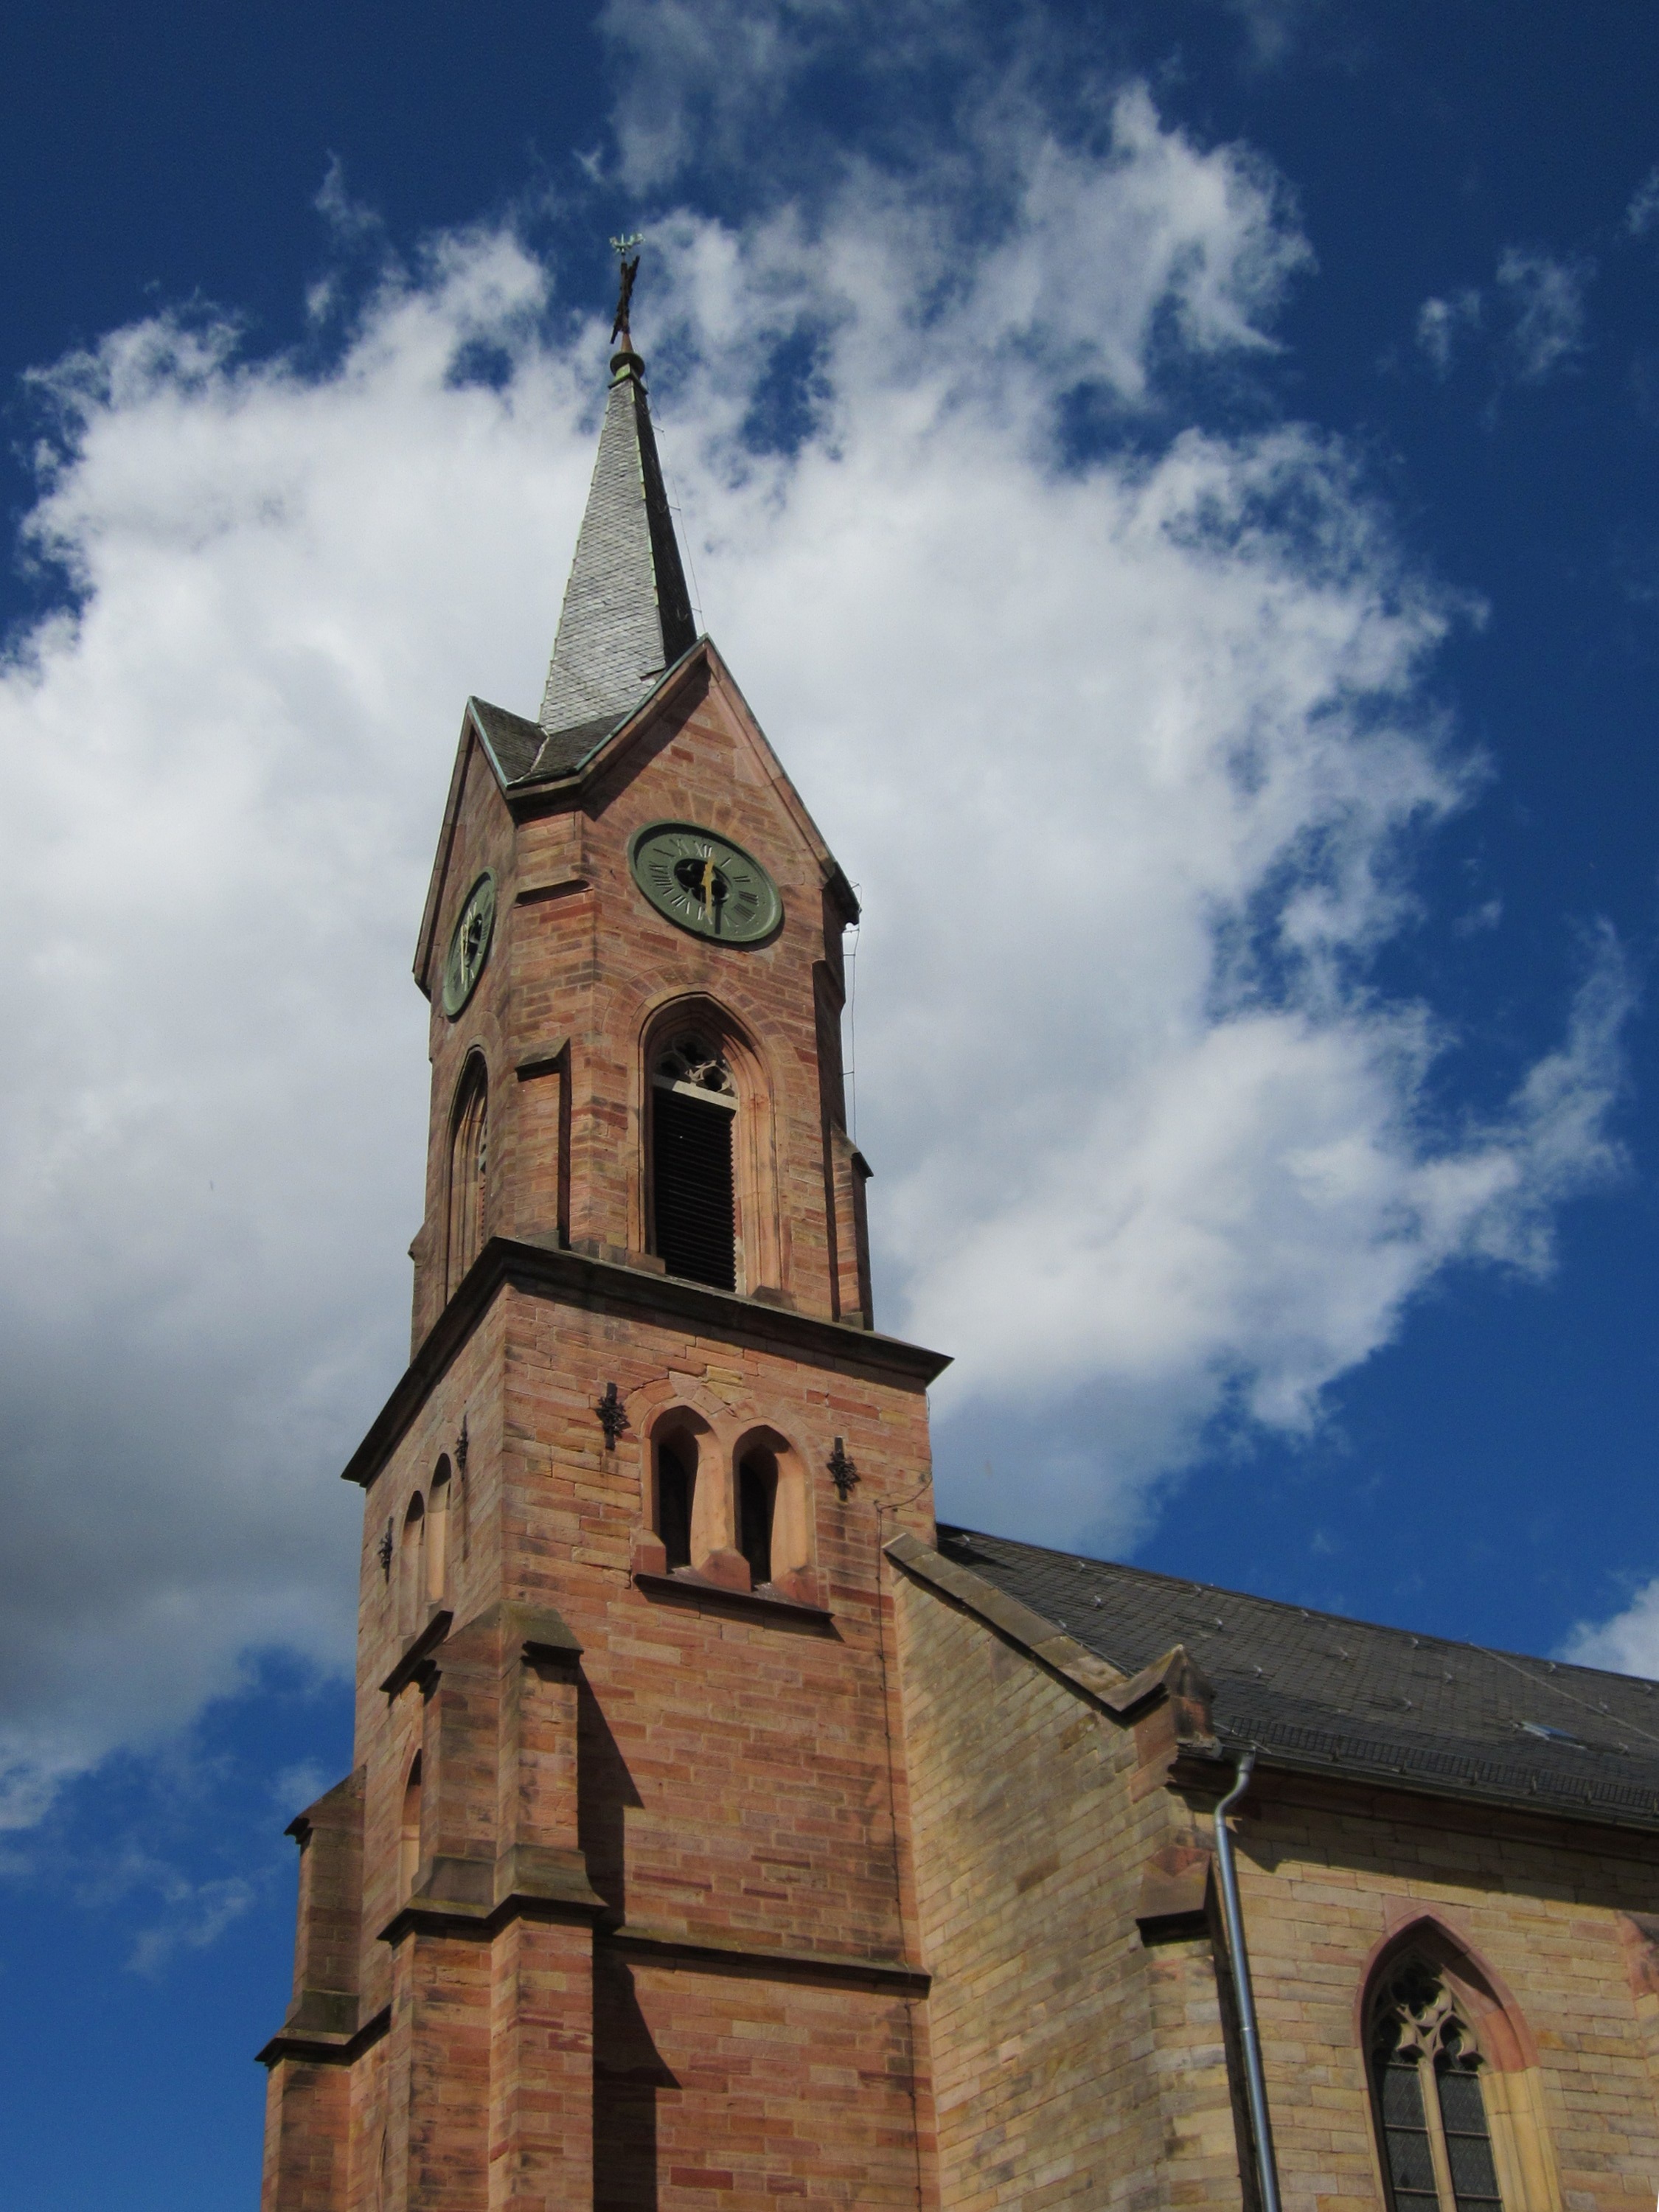
architecture, sky, building, tower, facade, church, cathedral, chapel, exterior, historic, place of worship, clock tower, bell tower, religious, spire, steeple, monastery, front, spanish missions in california, friedenskirche, kirkel